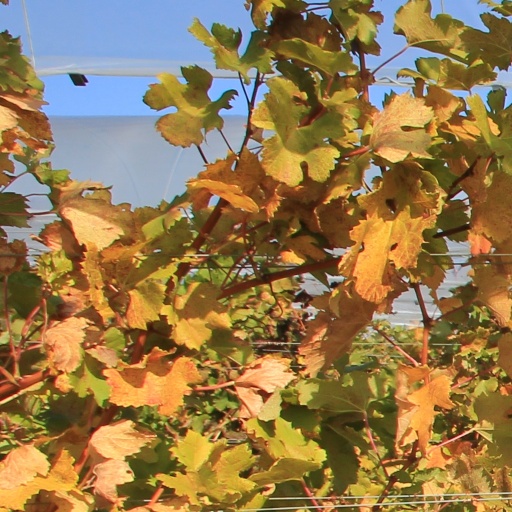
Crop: grape